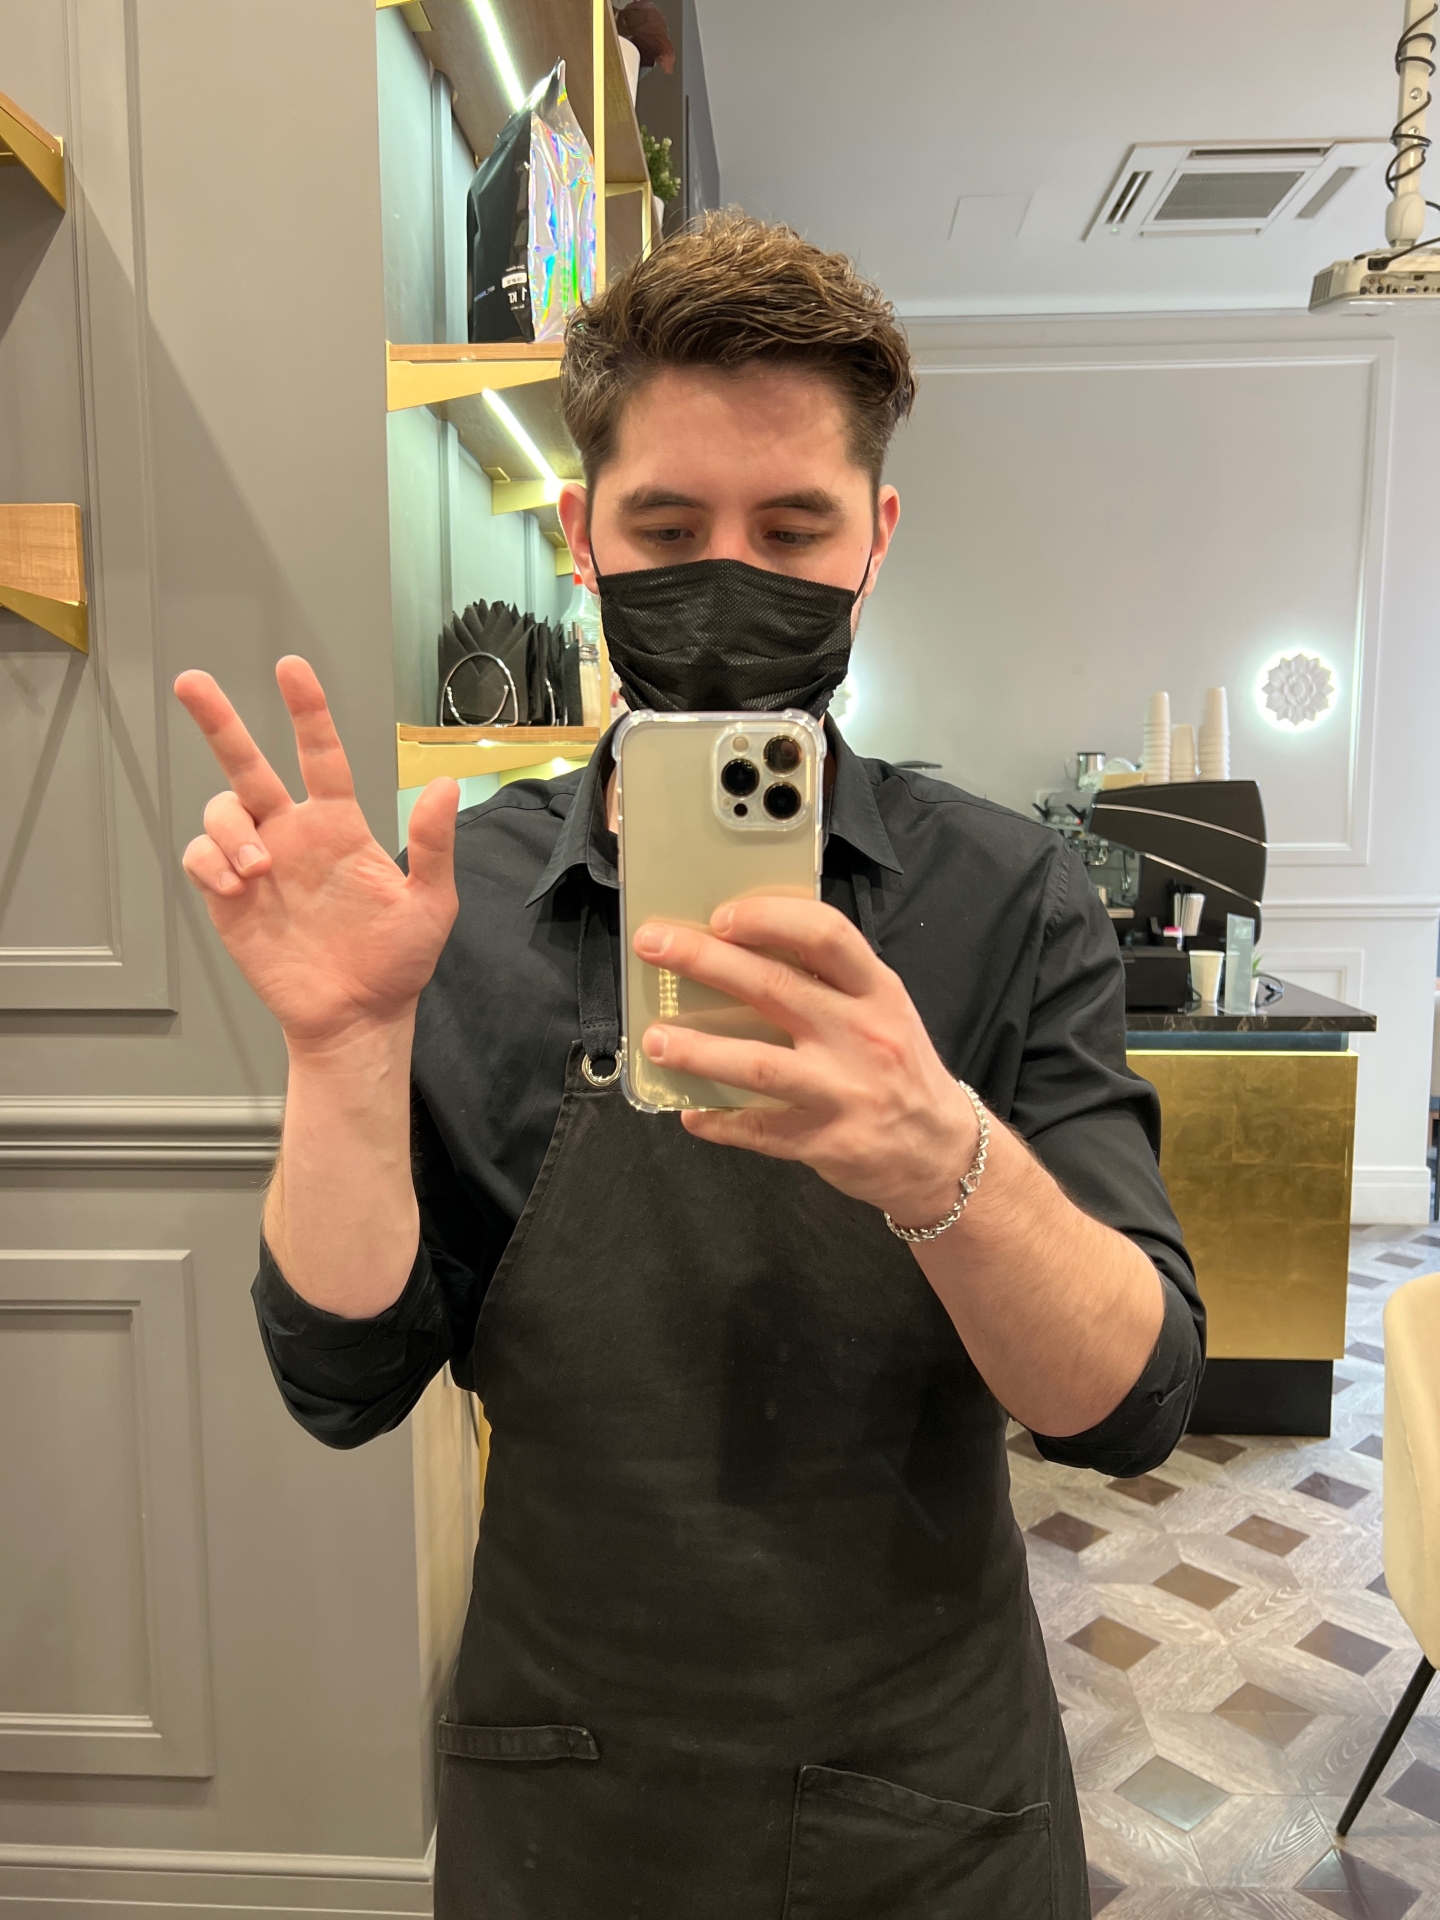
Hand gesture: three2